Military dictatorship of Chile

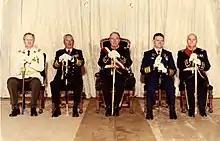
The Military Junta by 1985.

In 1985, due to the Caso Degollados scandal ("case of the slit throats"), General César Mendoza resigned and was replaced by General Rodolfo Stange.